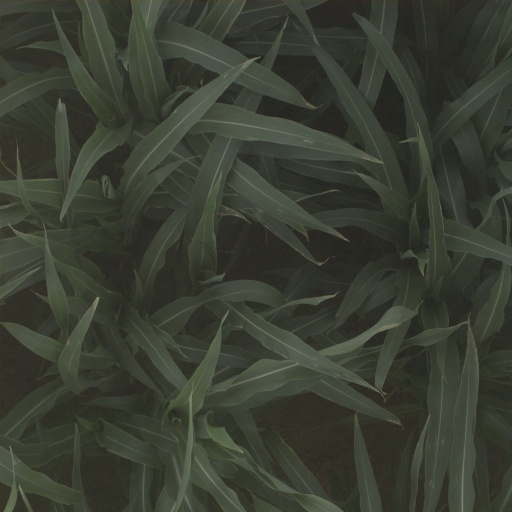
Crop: sorghum